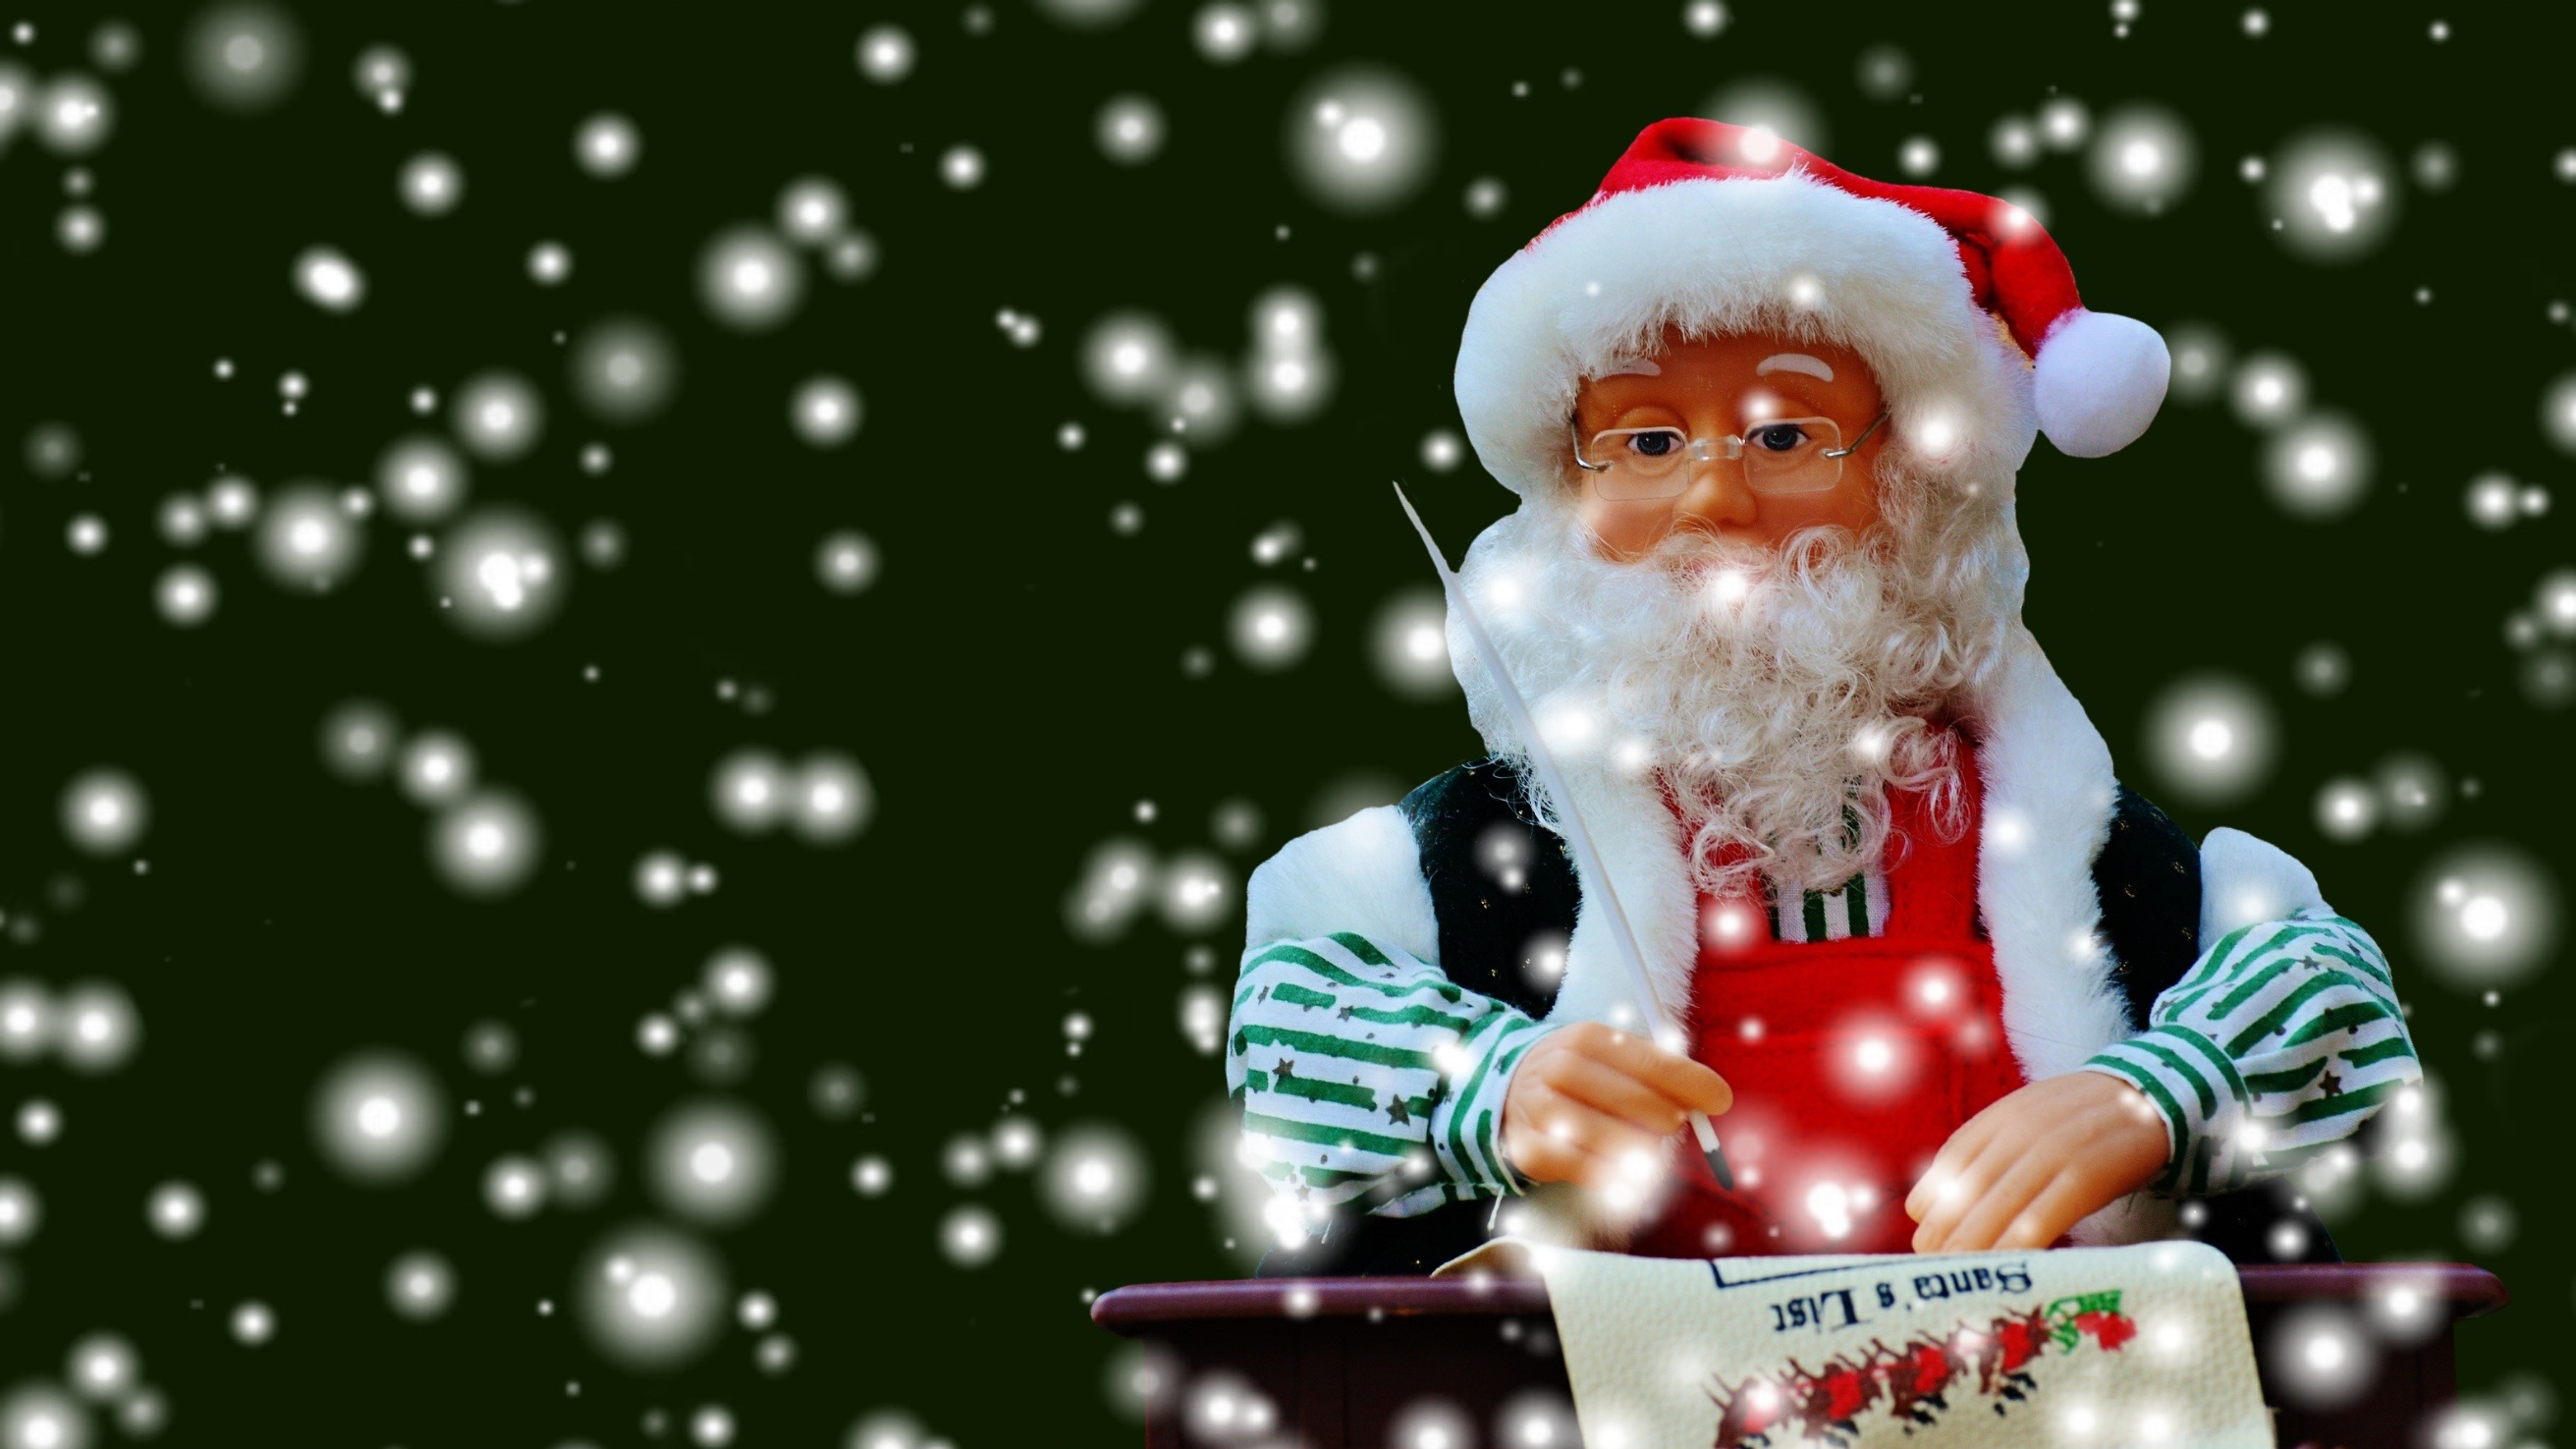
decoration, holiday, christmas, christmas tree, celebrate, christmas ornament, advent, christmas decoration, gifts, festival, figure, contemplative, funny, december, santa claus, nicholas, fictional character, computer wallpaper